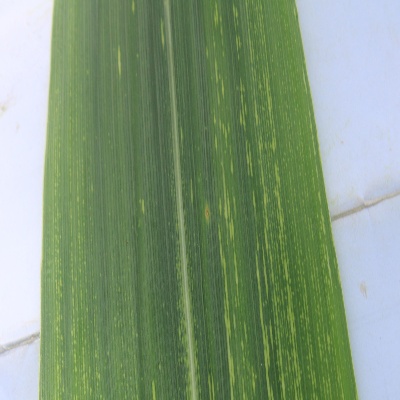
Crop: Maize
Condition: streak virus